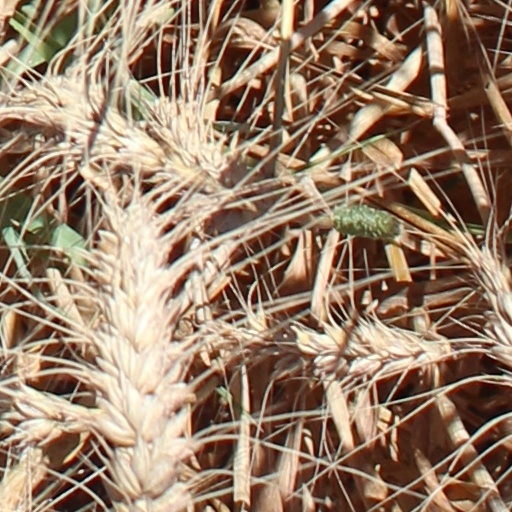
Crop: wheat